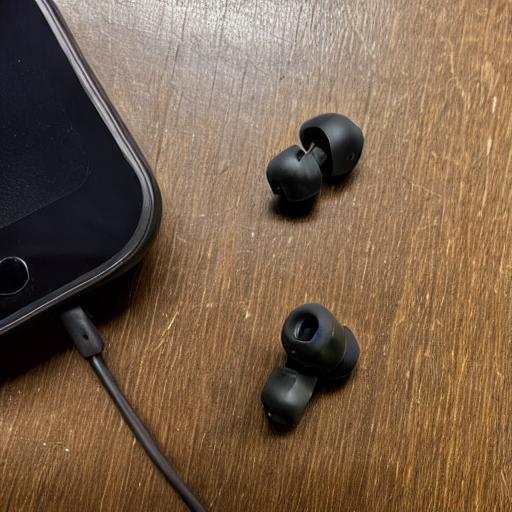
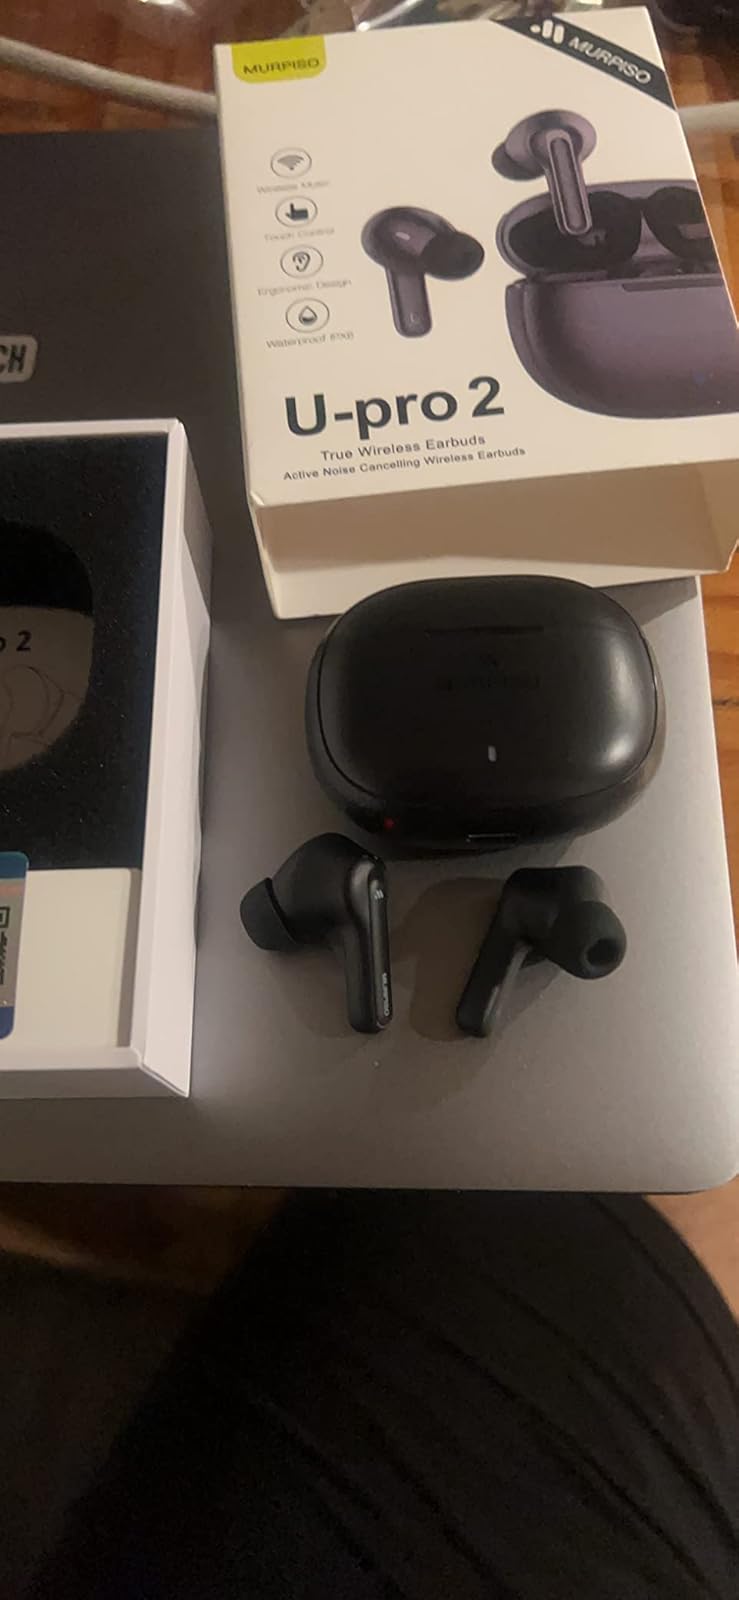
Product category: earbuds
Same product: no